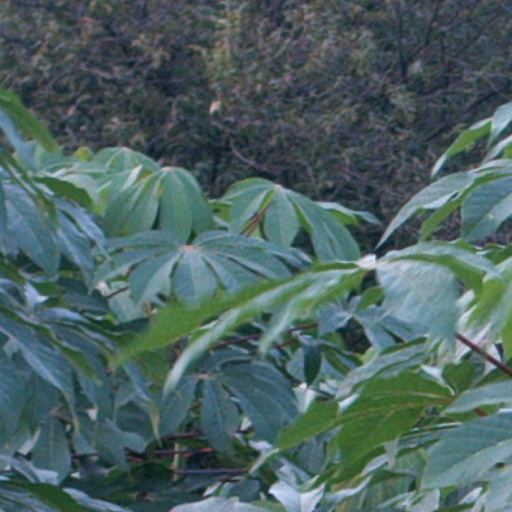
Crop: cassava